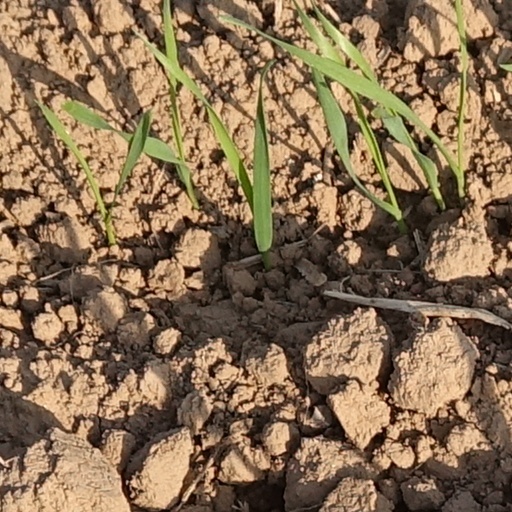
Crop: wheat